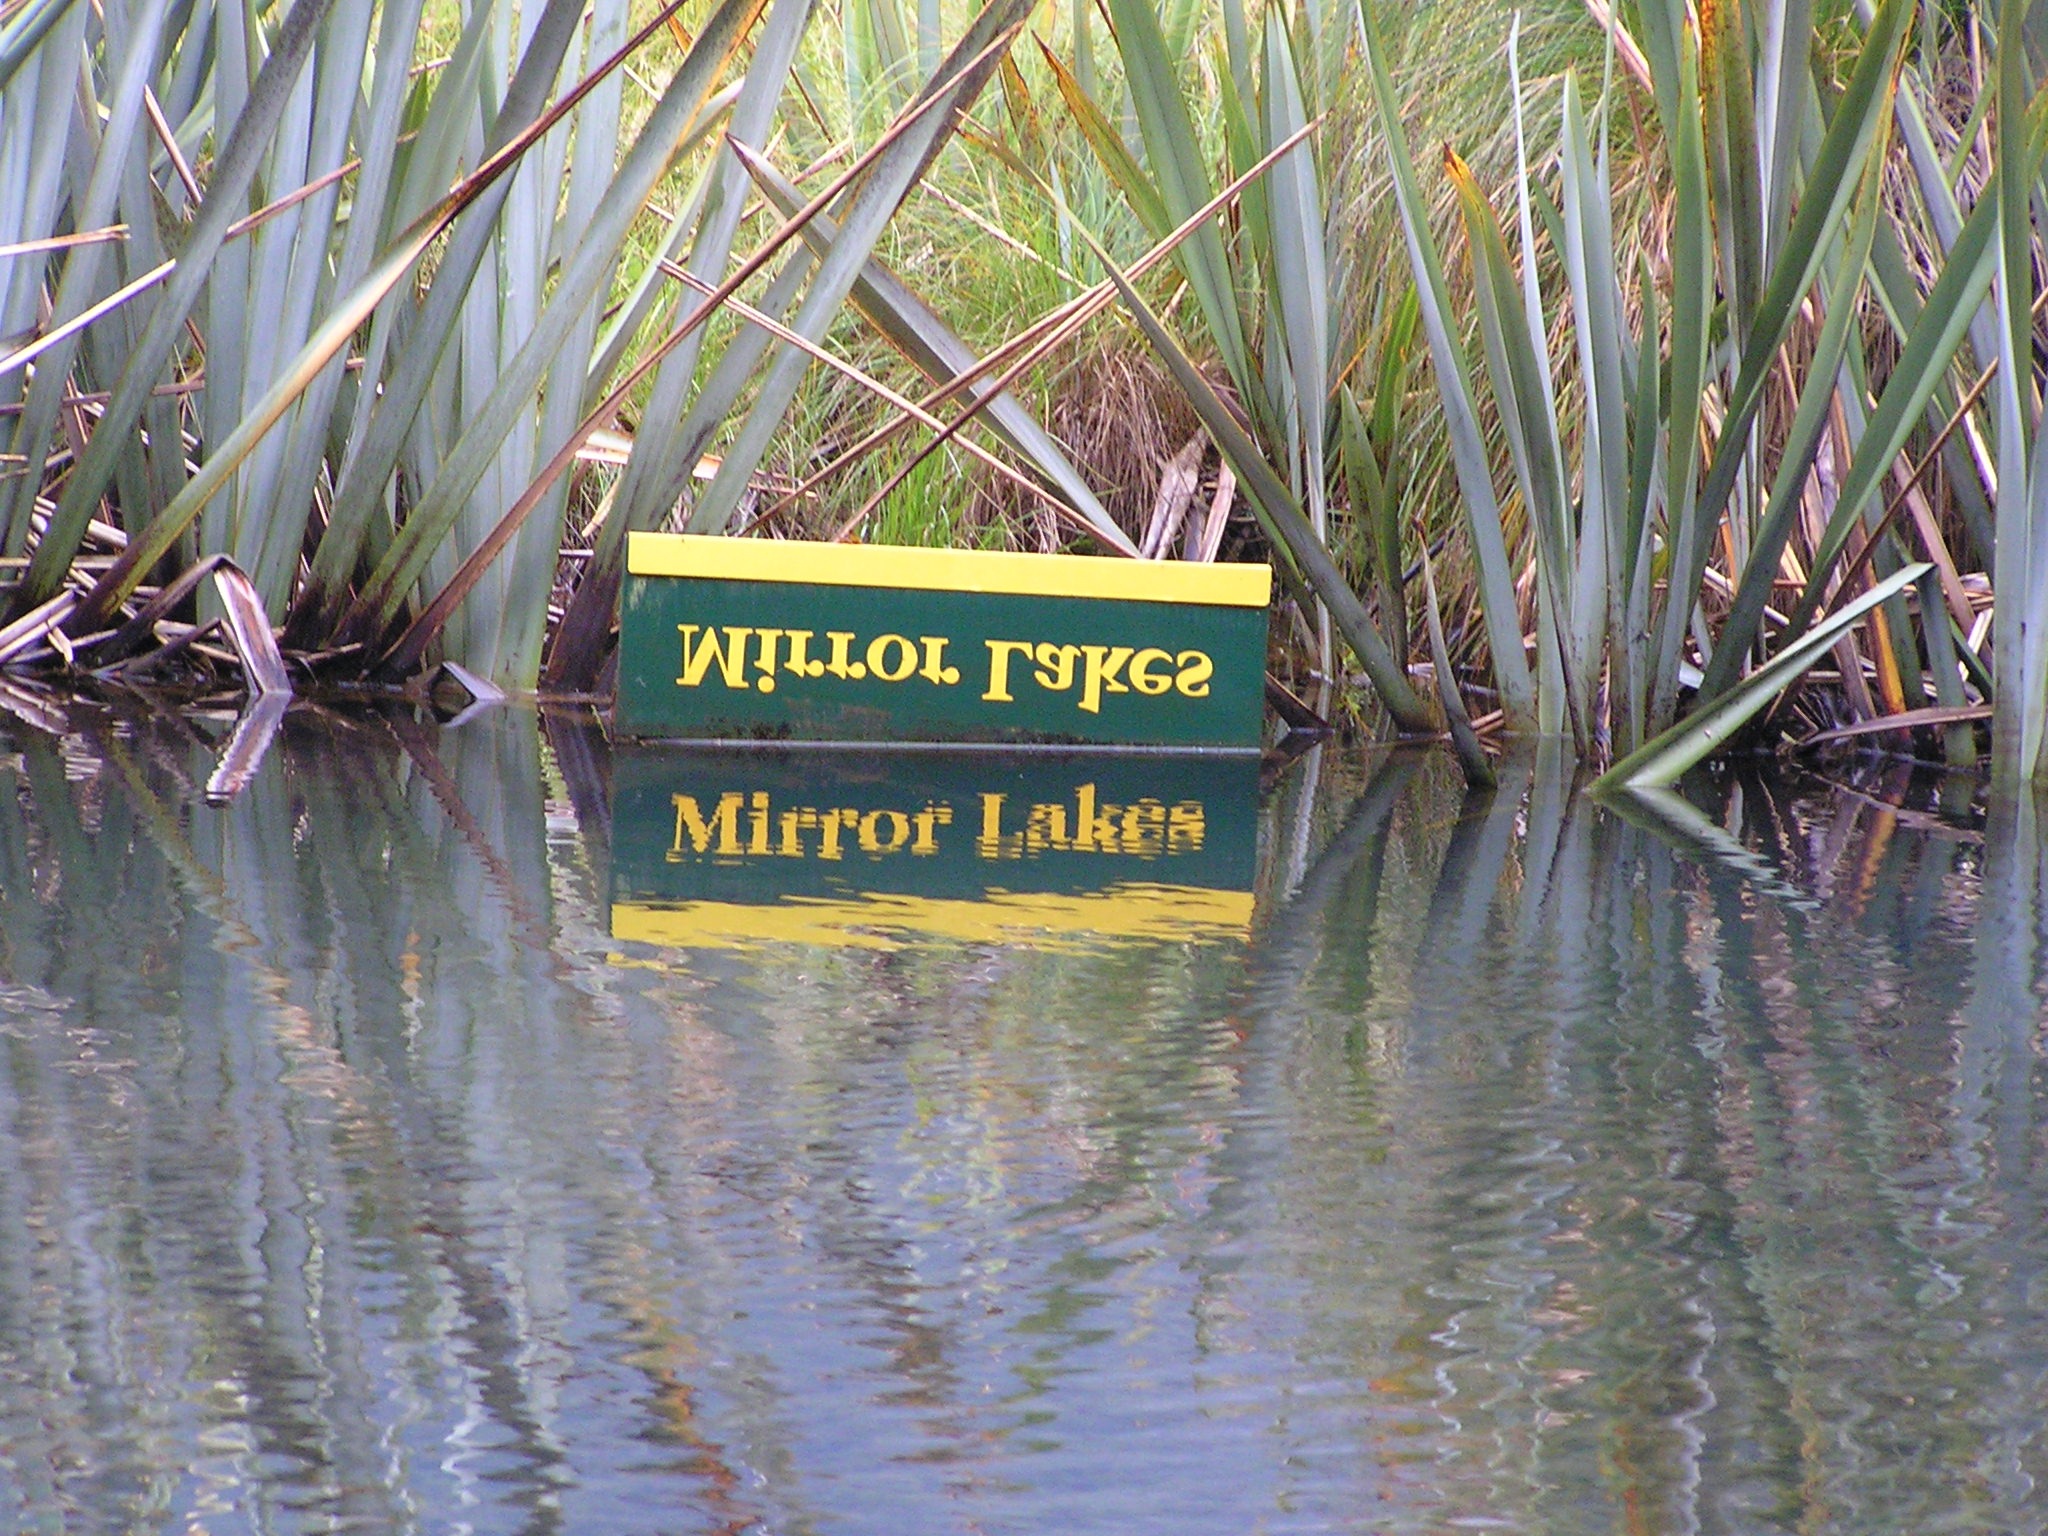
tree, water, nature, grass, swamp, plant, leaf, flower, pond, reflection, holiday, botany, mirror, wetland, name, mirror lake, grass family, arecales